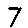
Label: 7